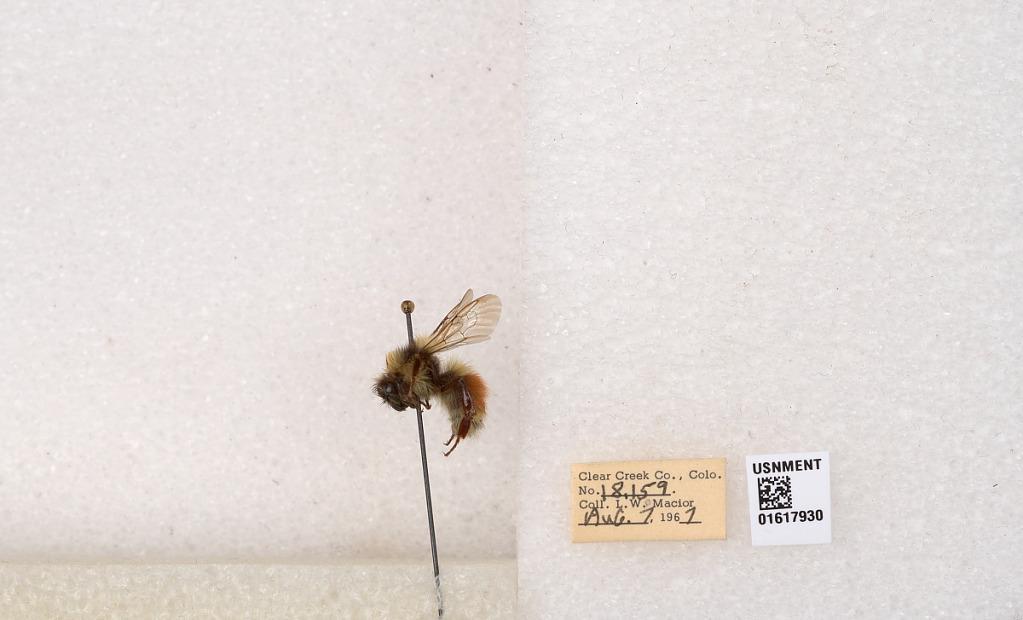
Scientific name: Bombus (Pyrobombus) sylvicola Kirby
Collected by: L. Macior
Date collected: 1967-8-7
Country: United States
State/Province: Colorado
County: Clear Creek
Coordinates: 39.6891, -105.644